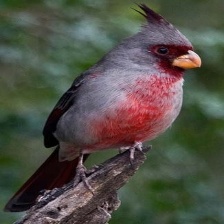
Species: PYRRHULOXIA
Scientific name: CARDINALIS SINUATUS